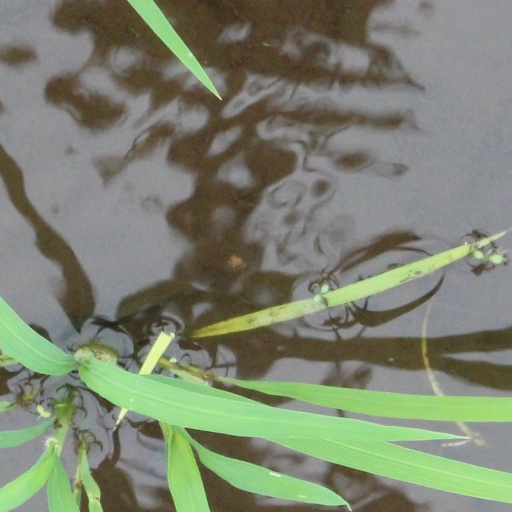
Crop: rice